Douglas Murray (author)

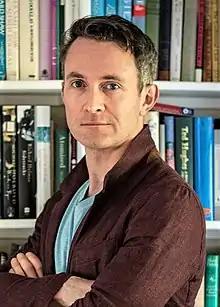
Murray in 2019

Douglas Murray (born 16 July 1979) is a British neoconservative political commentator, cultural critic, author, and journalist. He is currently an associate editor of the conservative British political and cultural magazine "The Spectator," and has been a regular contributor to "The Times", "The Daily Telegraph," "The Sun," the "Daily Mail," "New York Post, National Review", "The Free Press", and "UnHerd".